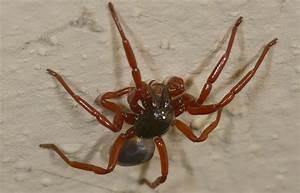
spider